Mikhail Evdokimov

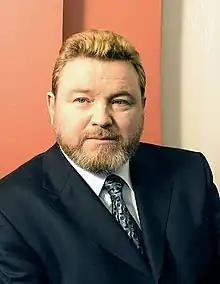
Yevdokimov in 2004

Mikhail Sergeyevich Yevdokimov (6 December 1957 – 7 August 2005) was a Russian comedian, actor and politician.